Frida Schou

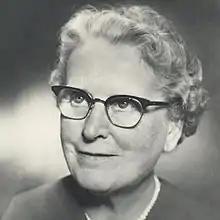
Frida Schou

Frida Maria Schou (1891–1980) was an early Danish businesswoman. Despite lifelong dyslexia, from 1928 to 1967 she ran Knabstrup Teglværk, a brick and porcelain factory near Holbæk in western Zealand. At the time, it was quite unusual for a woman to head such a large industrial establishment. She is remembered for her energetic and efficient leadership and for her concern for the well-being of a workforce of up to 160 employees. In addition, she was a board member of another brick factory, Skandinavisk Molerindustri on the island of Mors (1946–1970), serving seven years as chair.